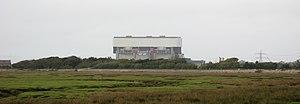
La centrale nucléaire d'Heysham est située dans les environs de Morecambe dans le Lancashire sur la côte du nord-ouest de l'Angleterre.